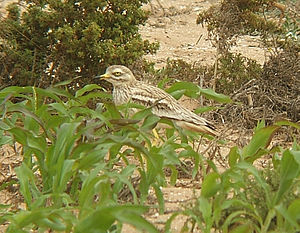
Burhinus
Triel Burhinus oedicnemus
Burhinus er en slægt af vadefugle, der omfatter 8 arter i verden. De er udbredt på alle kontinenter, bortset fra Antarktis. De foretrækker især varme og tørre områder. Arten triel forekommer som en sjælden gæst i Danmark.